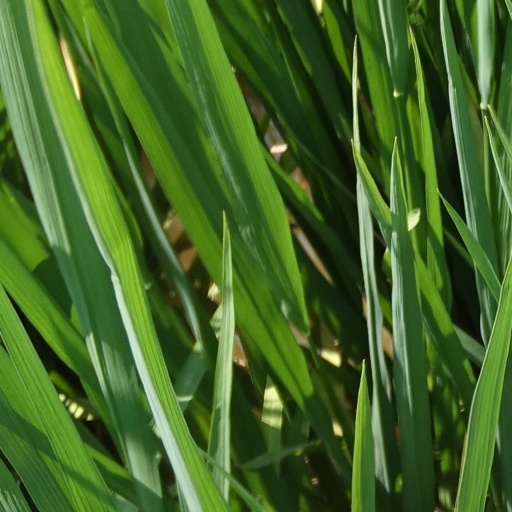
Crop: rice